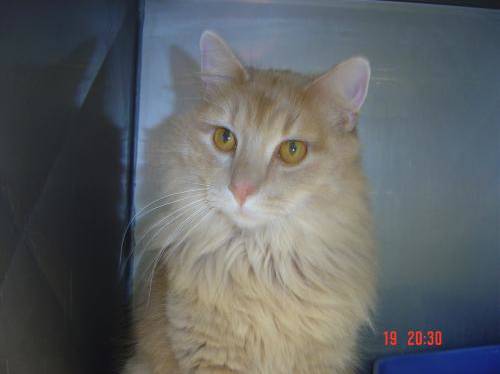
Label: cat